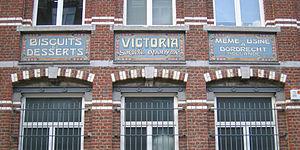
Usine Victoria, rue De Neck. Koekelberg. Céramiques non signées.
La rue De Neck est une rue bruxelloise de la commune de Koekelberg qui va de l’avenue de Jette à la chaussée de Jette.
Victoria était une entreprise de biscuiterie-chocolaterie implantée en Belgique, aux Pays-Bas et en France. Créée à Koekelberg en 1896, la maison mère était connue principalement par sa production chocolatière, la classant parmi les grands de l’industrie belge du chocolat.
Célestin Joseph Helman est un céramiste belge de la période Art nouveau né à Stavelot et actif principalement à Bruxelles.